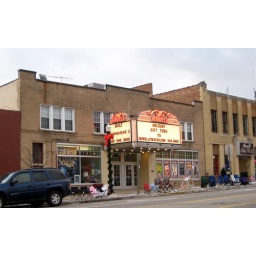
A two screen movie theater in Howell, Michigan. The theater was built in 1927.